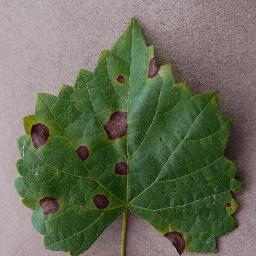
Label: Grape___Black_rot